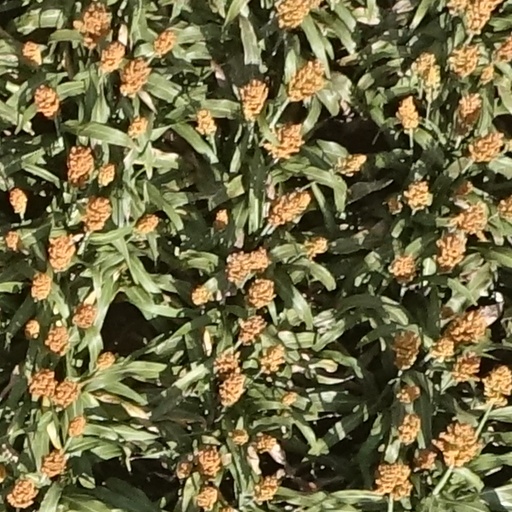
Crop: sorghum